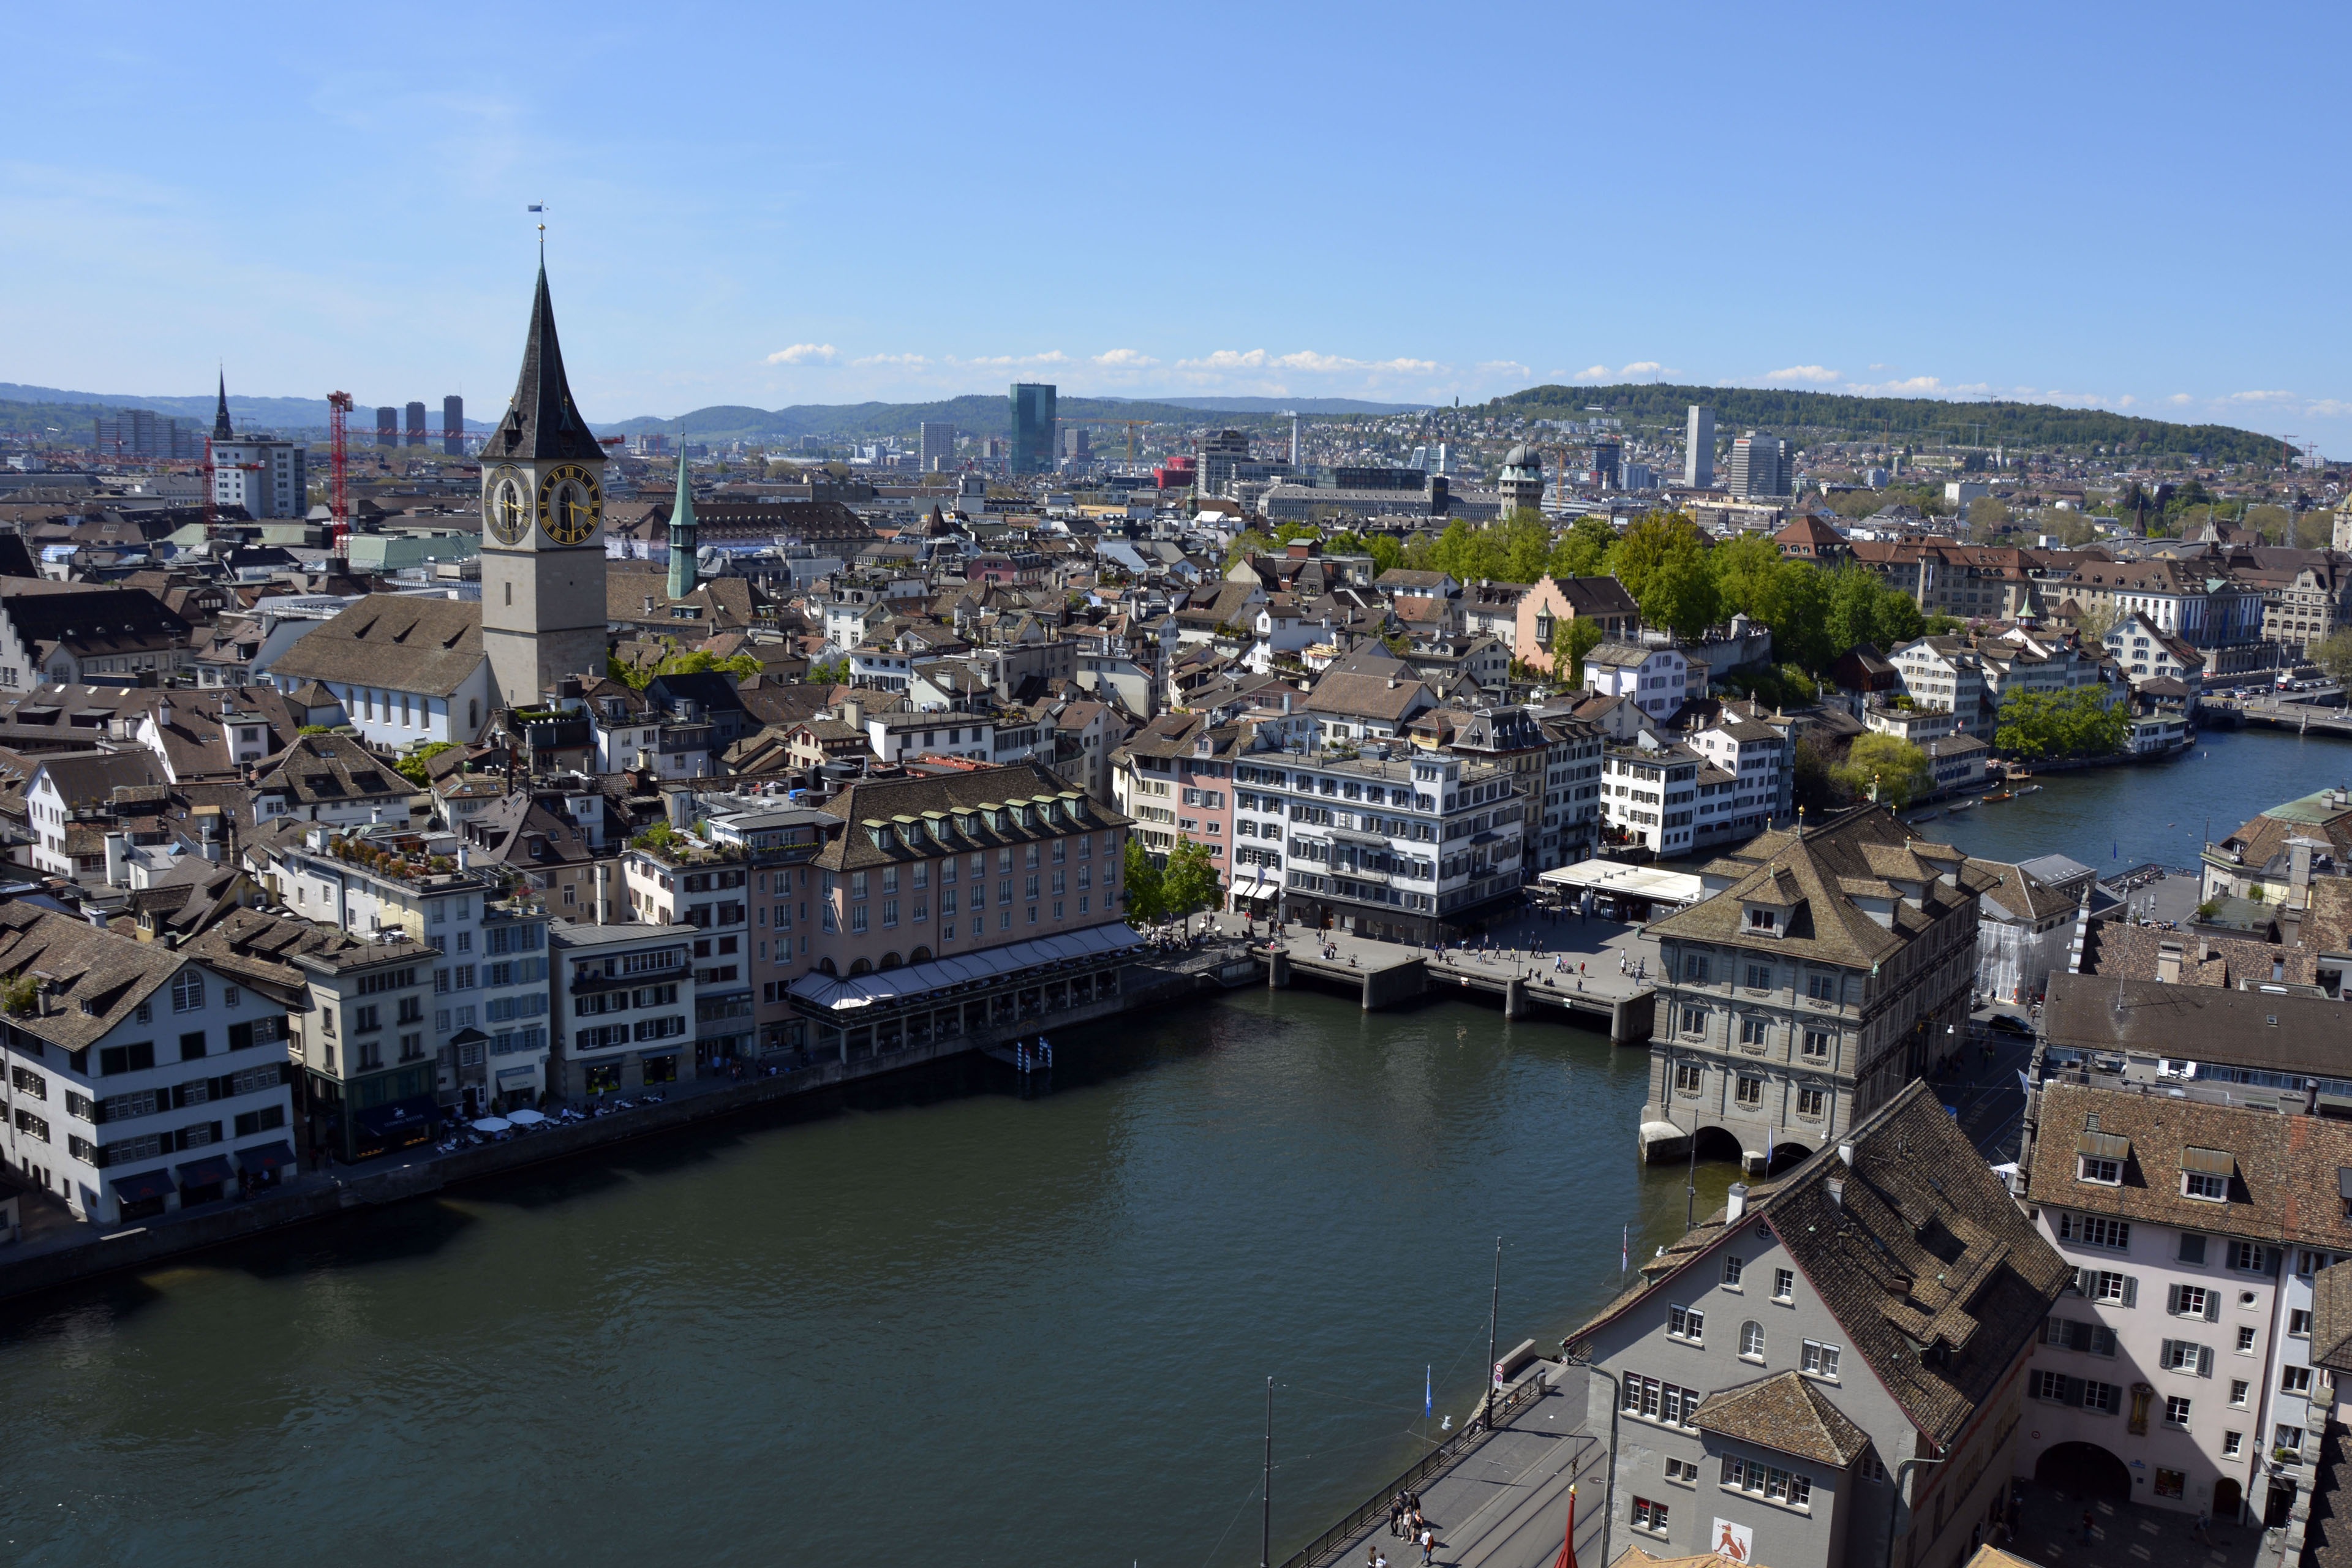
water, dock, skyline, town, city, skyscraper, river, cityscape, panorama, downtown, tower, landmark, harbor, church, marina, tourism, waterway, places of interest, steeple, switzerland, zurich, metropolis, limmat, bird's eye view, aerial photography, st peter church, vegetable bridge, urban area, view from the grossm nster, residential area, human settlement